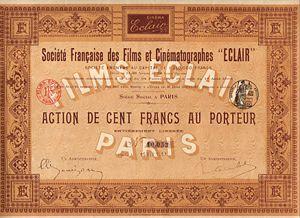
Le Groupe Eclair, anciennement Laboratoires Eclair, basé à Vanves en région parisienne, est un studio de cinéma et d’audiovisuel pratiquant des activités variées dont la restauration de films, la conservation, le sous-titrage d’émissions de télévision, l’étalonnage. Les Laboratoires Éclair étaient, depuis 1907, les principaux laboratoires de développement, de traitement et de tirage de pellicules cinématographiques en France. Leur travail a été récemment orienté vers le numérique, à commencer par la restauration des vieux films.